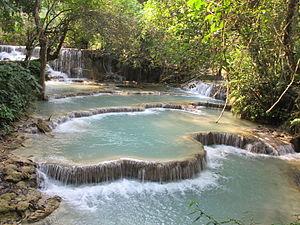
Chutes d'eau de Kuang Si, région de Luang Prabang (Laos)